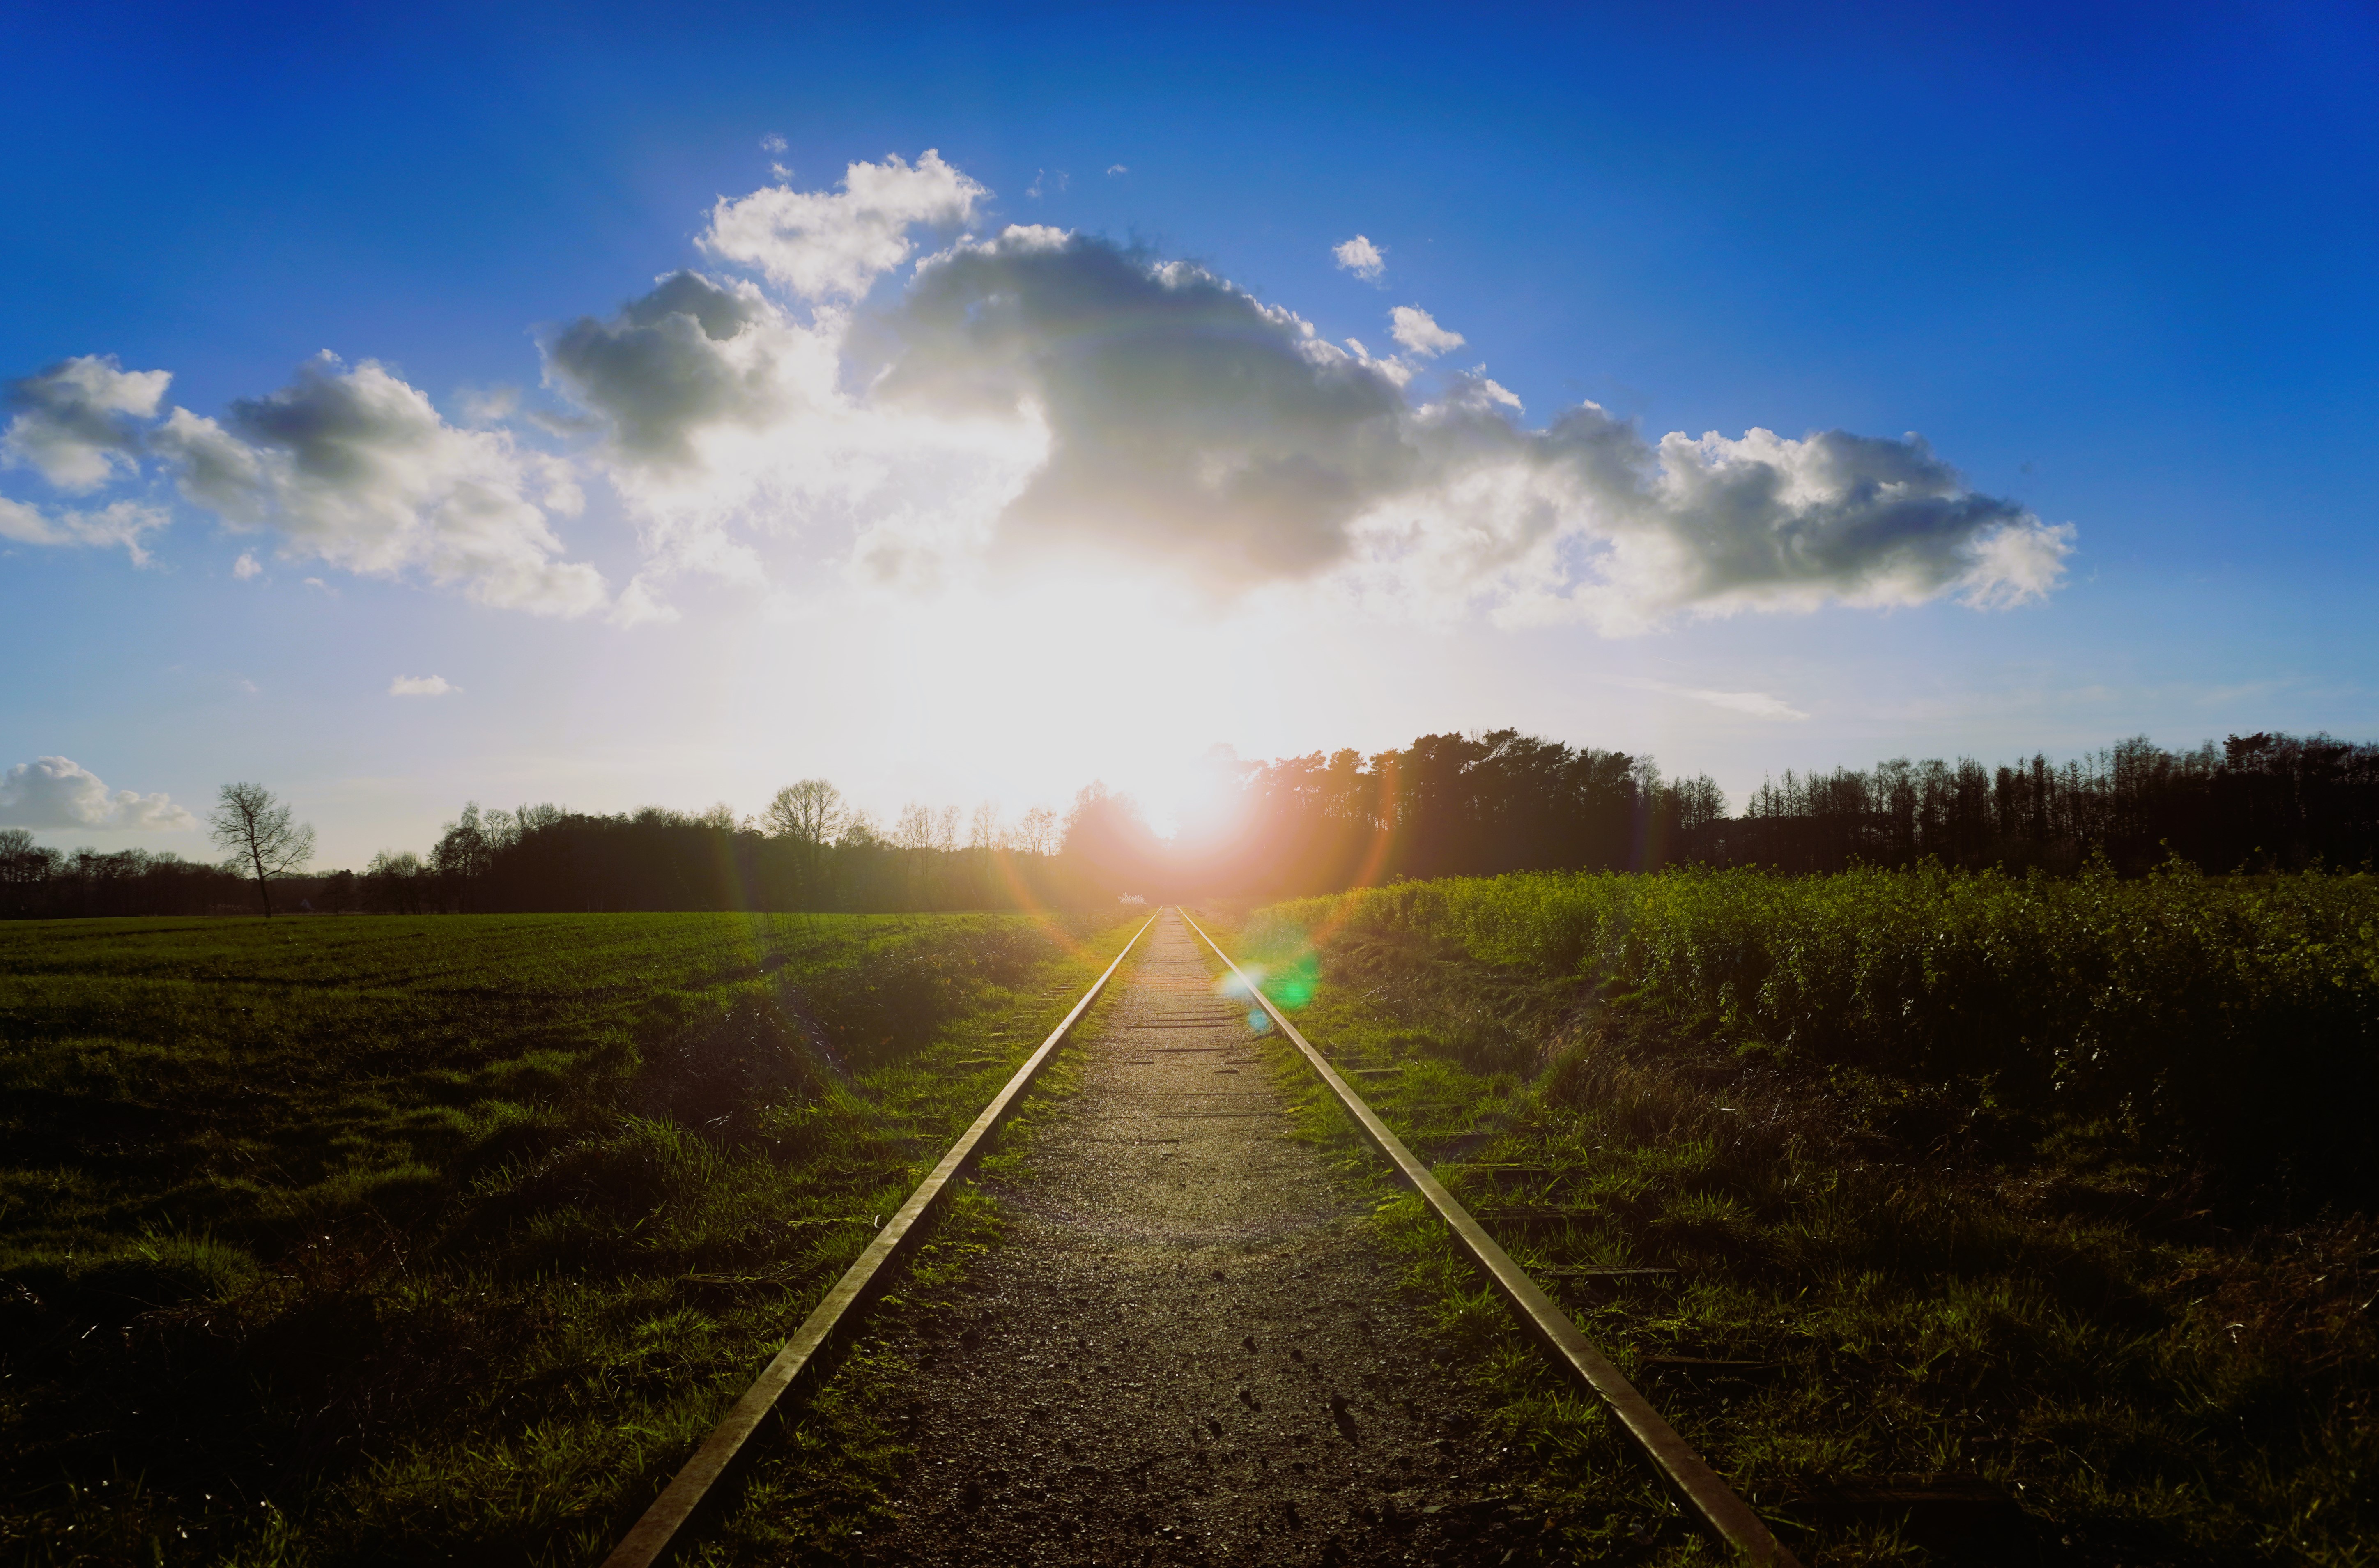
natural, cloud, sky, atmosphere, plant, ecoregion, natural landscape, tree, sunlight, asphalt, cumulus, grass, road surface, sunset, plain, grassland, road, landscape, sunrise, astronomical object, meadow, agriculture, grass family, hill, horizon, lens flare, field, prairie, meteorological phenomenon, pasture, sun, soil, electric blue, People in nature, evening, dusk, backlighting, shadow, crop, path, steppe, wind, farm, paddy field